Grove Mansion

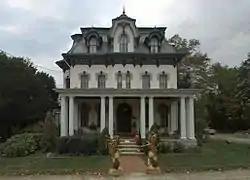

Grove Mansion, also known as the Green, earlier Townsend, Residence is an historic, American home that is located in Maytown in East Donegal Township, Lancaster County, Pennsylvania.